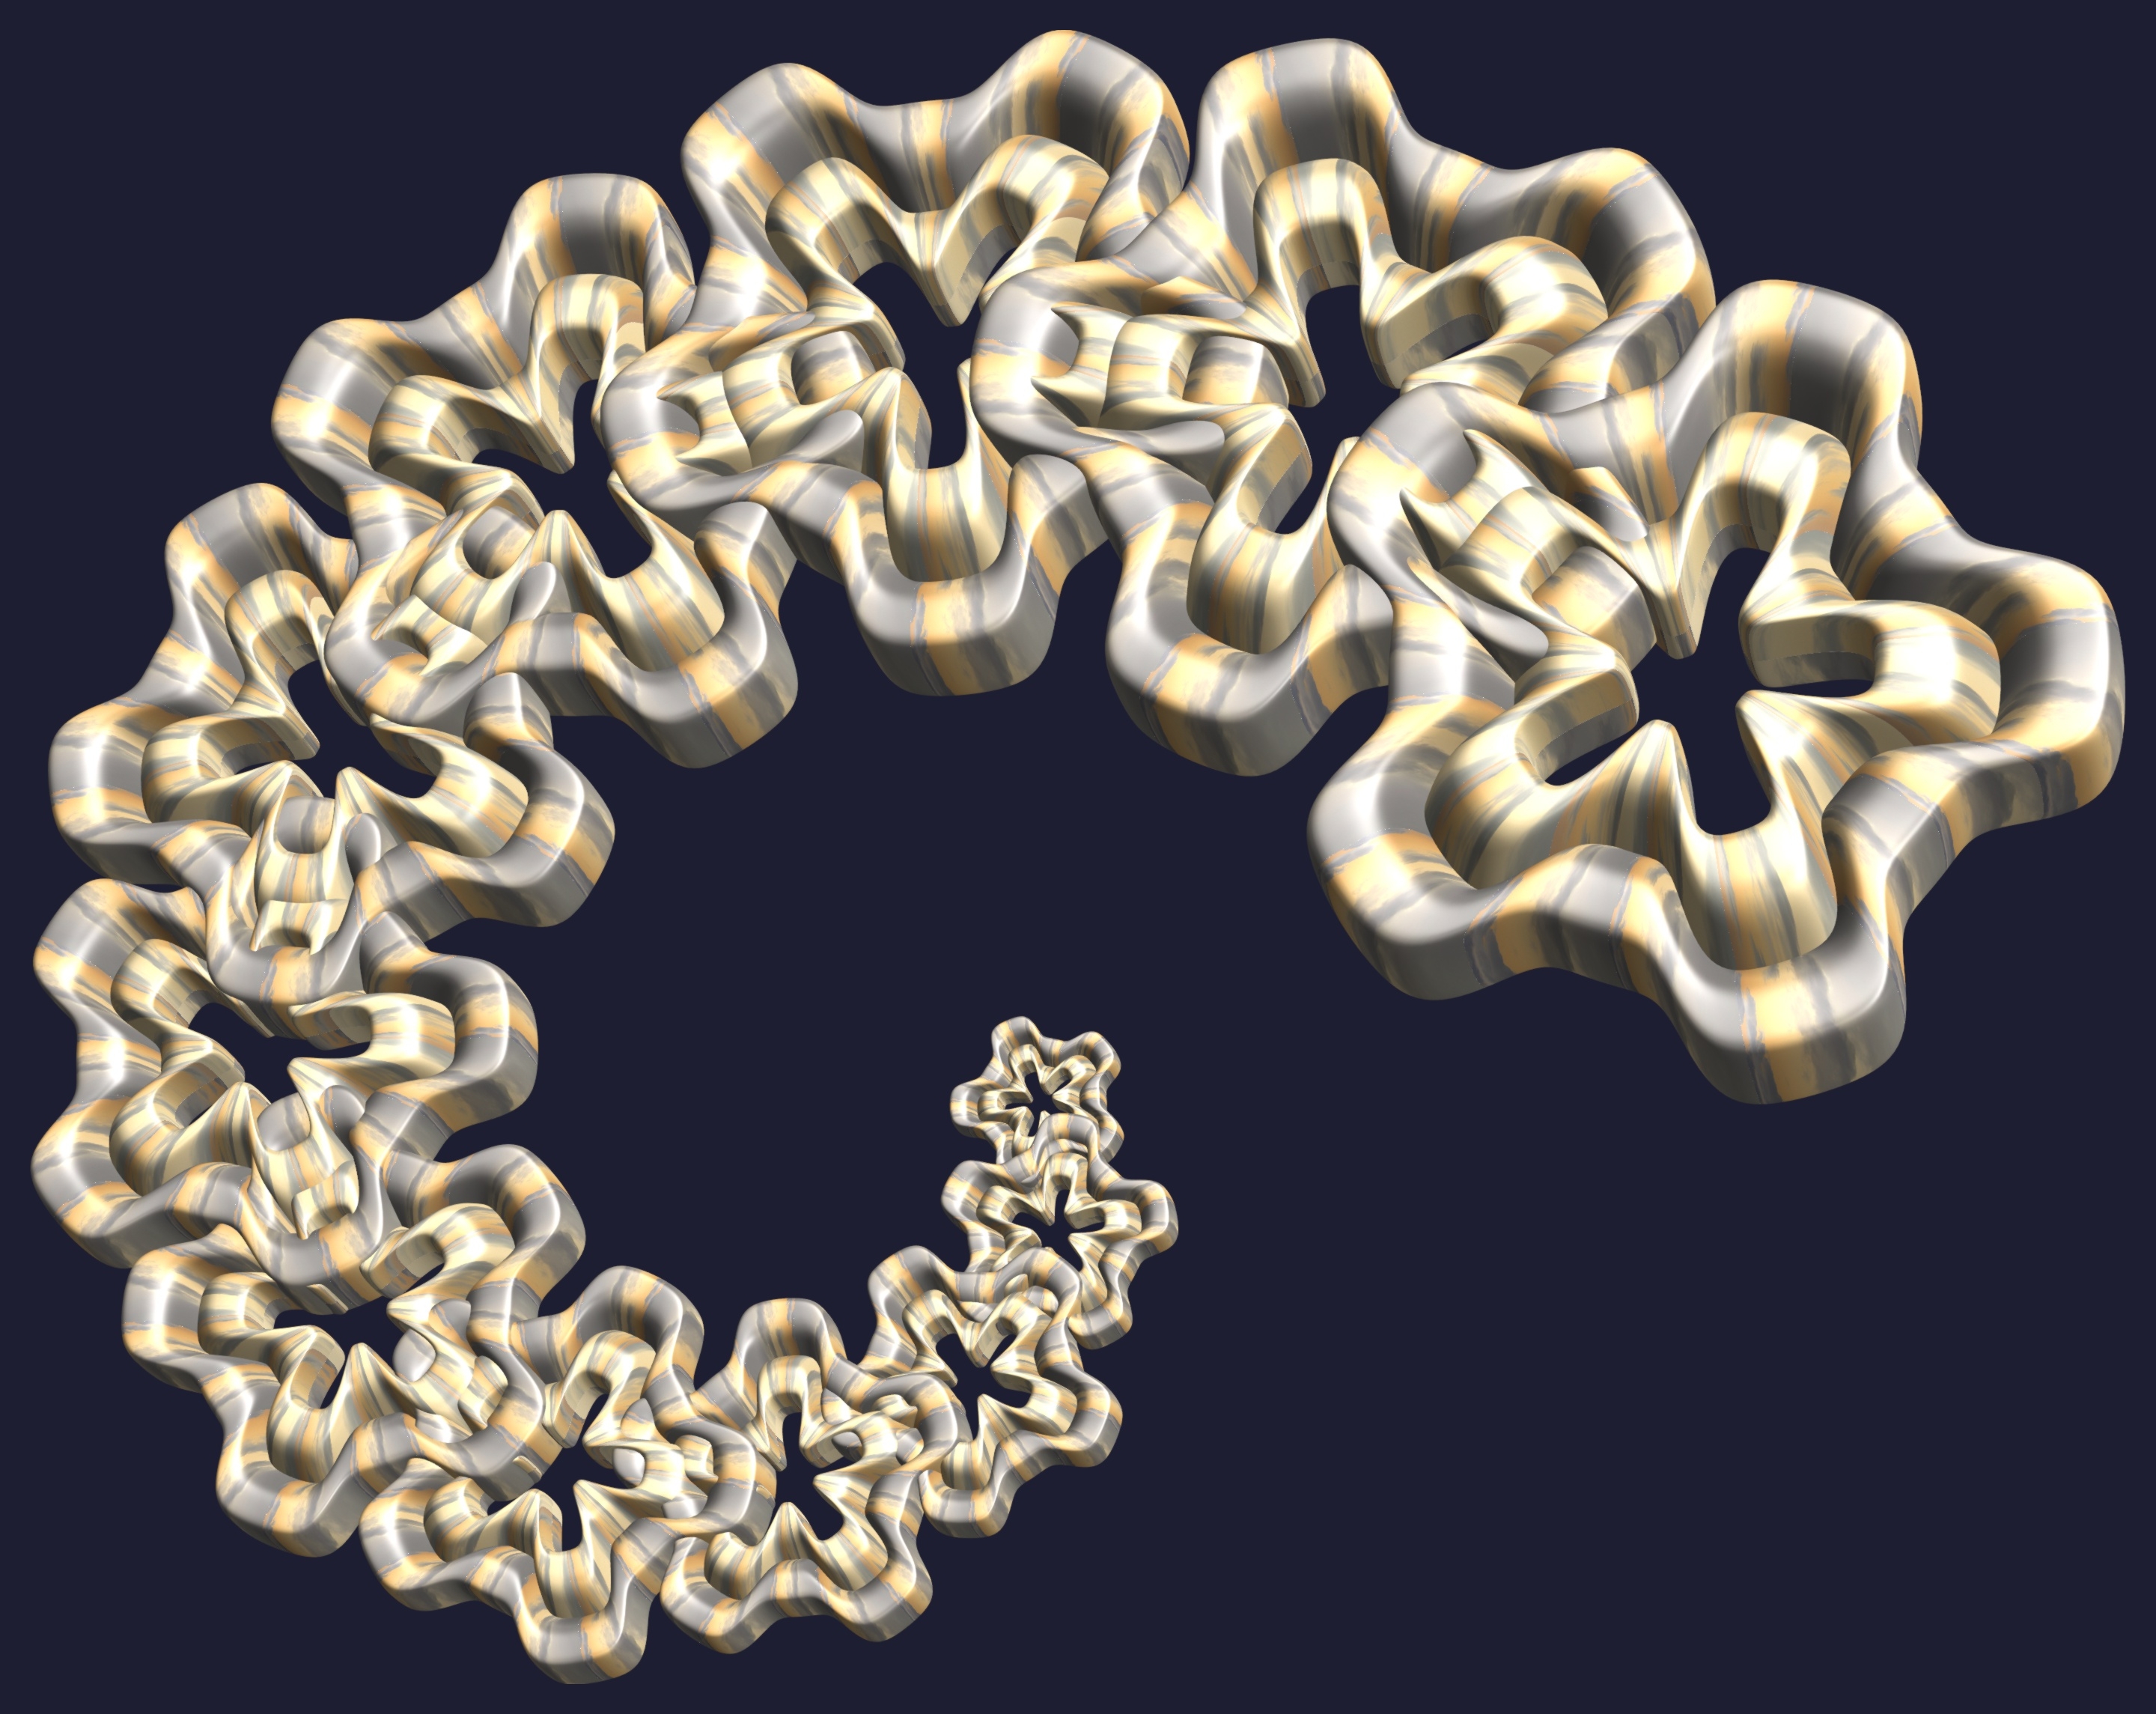
structure, texture, spiral, chain, pattern, metal, material, circle, font, design, symmetry, 3d, graphic, torus, mathematica, cg, parametricplot3d, code, program, algorithm, abstruct, mapping